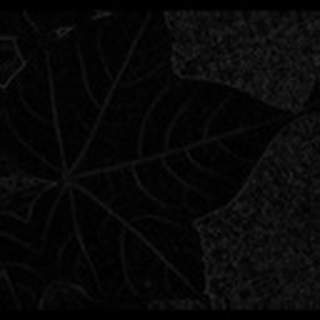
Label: healthy_cotton